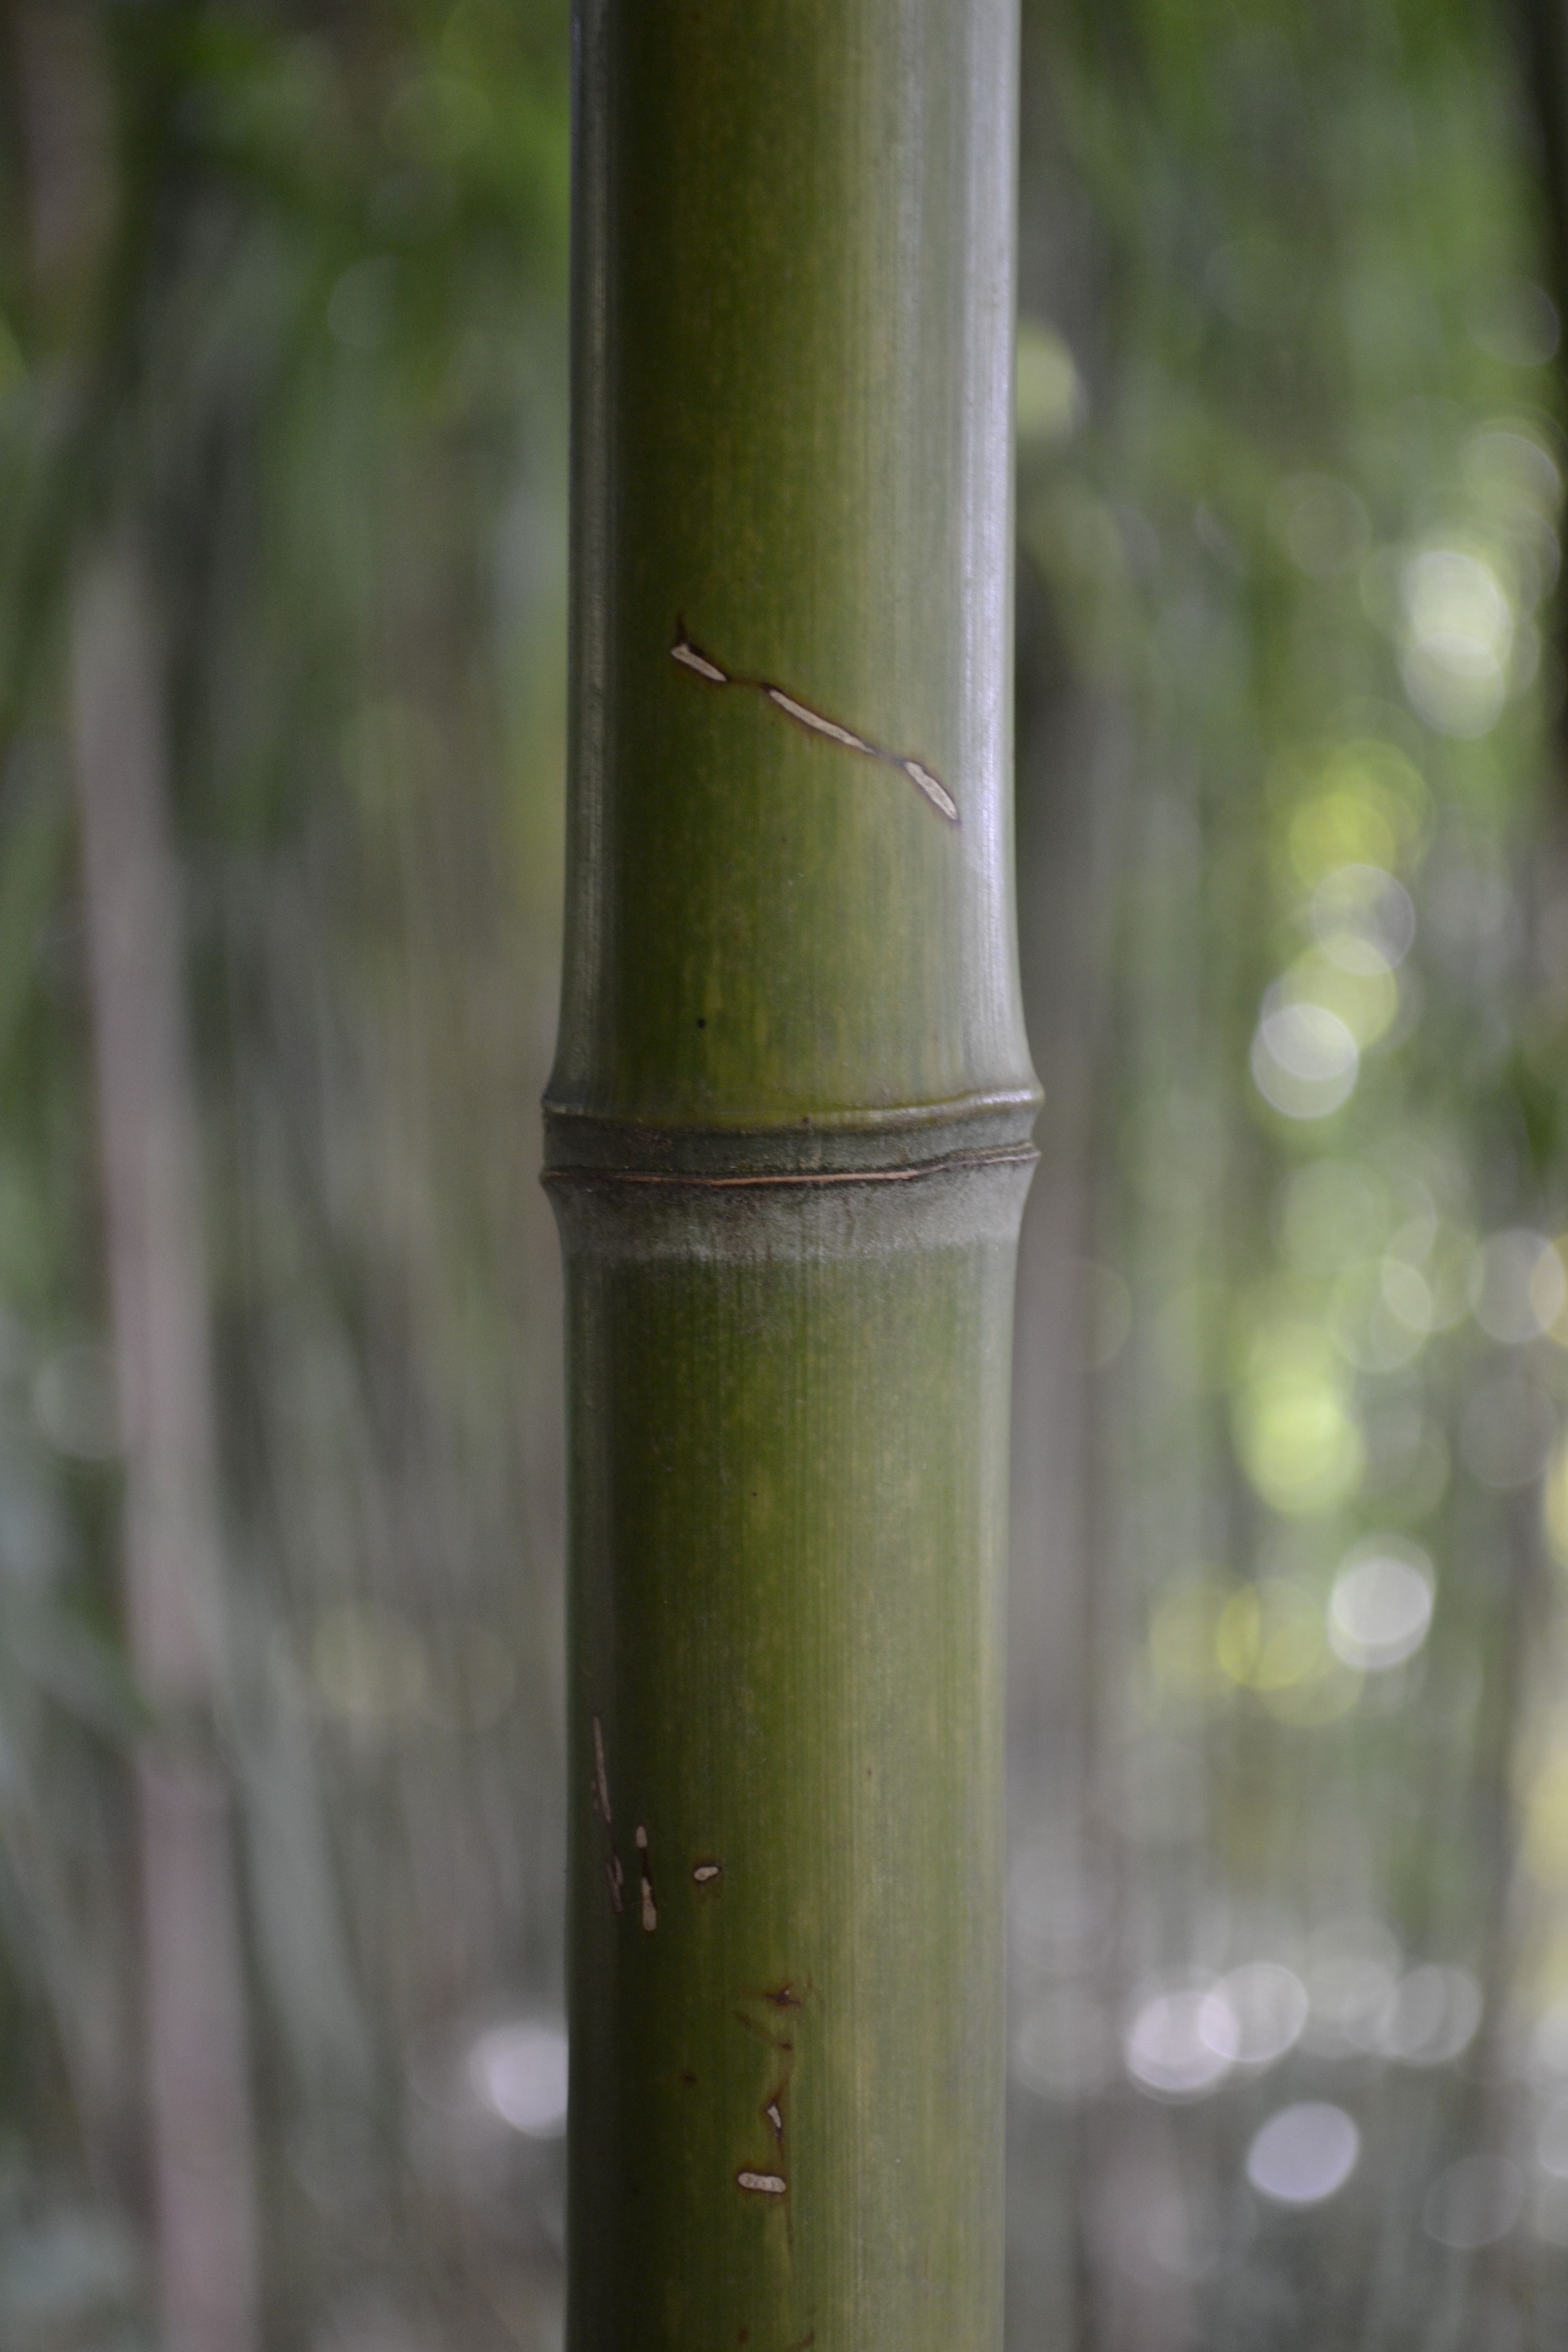
nature, forest, outdoor, plant, wood, environment, tranquility, spring, green, peaceful, natural, asia, garden, japan, botanical, zen, japanese, forrest, bamboo, oriental, traditional, plant stem